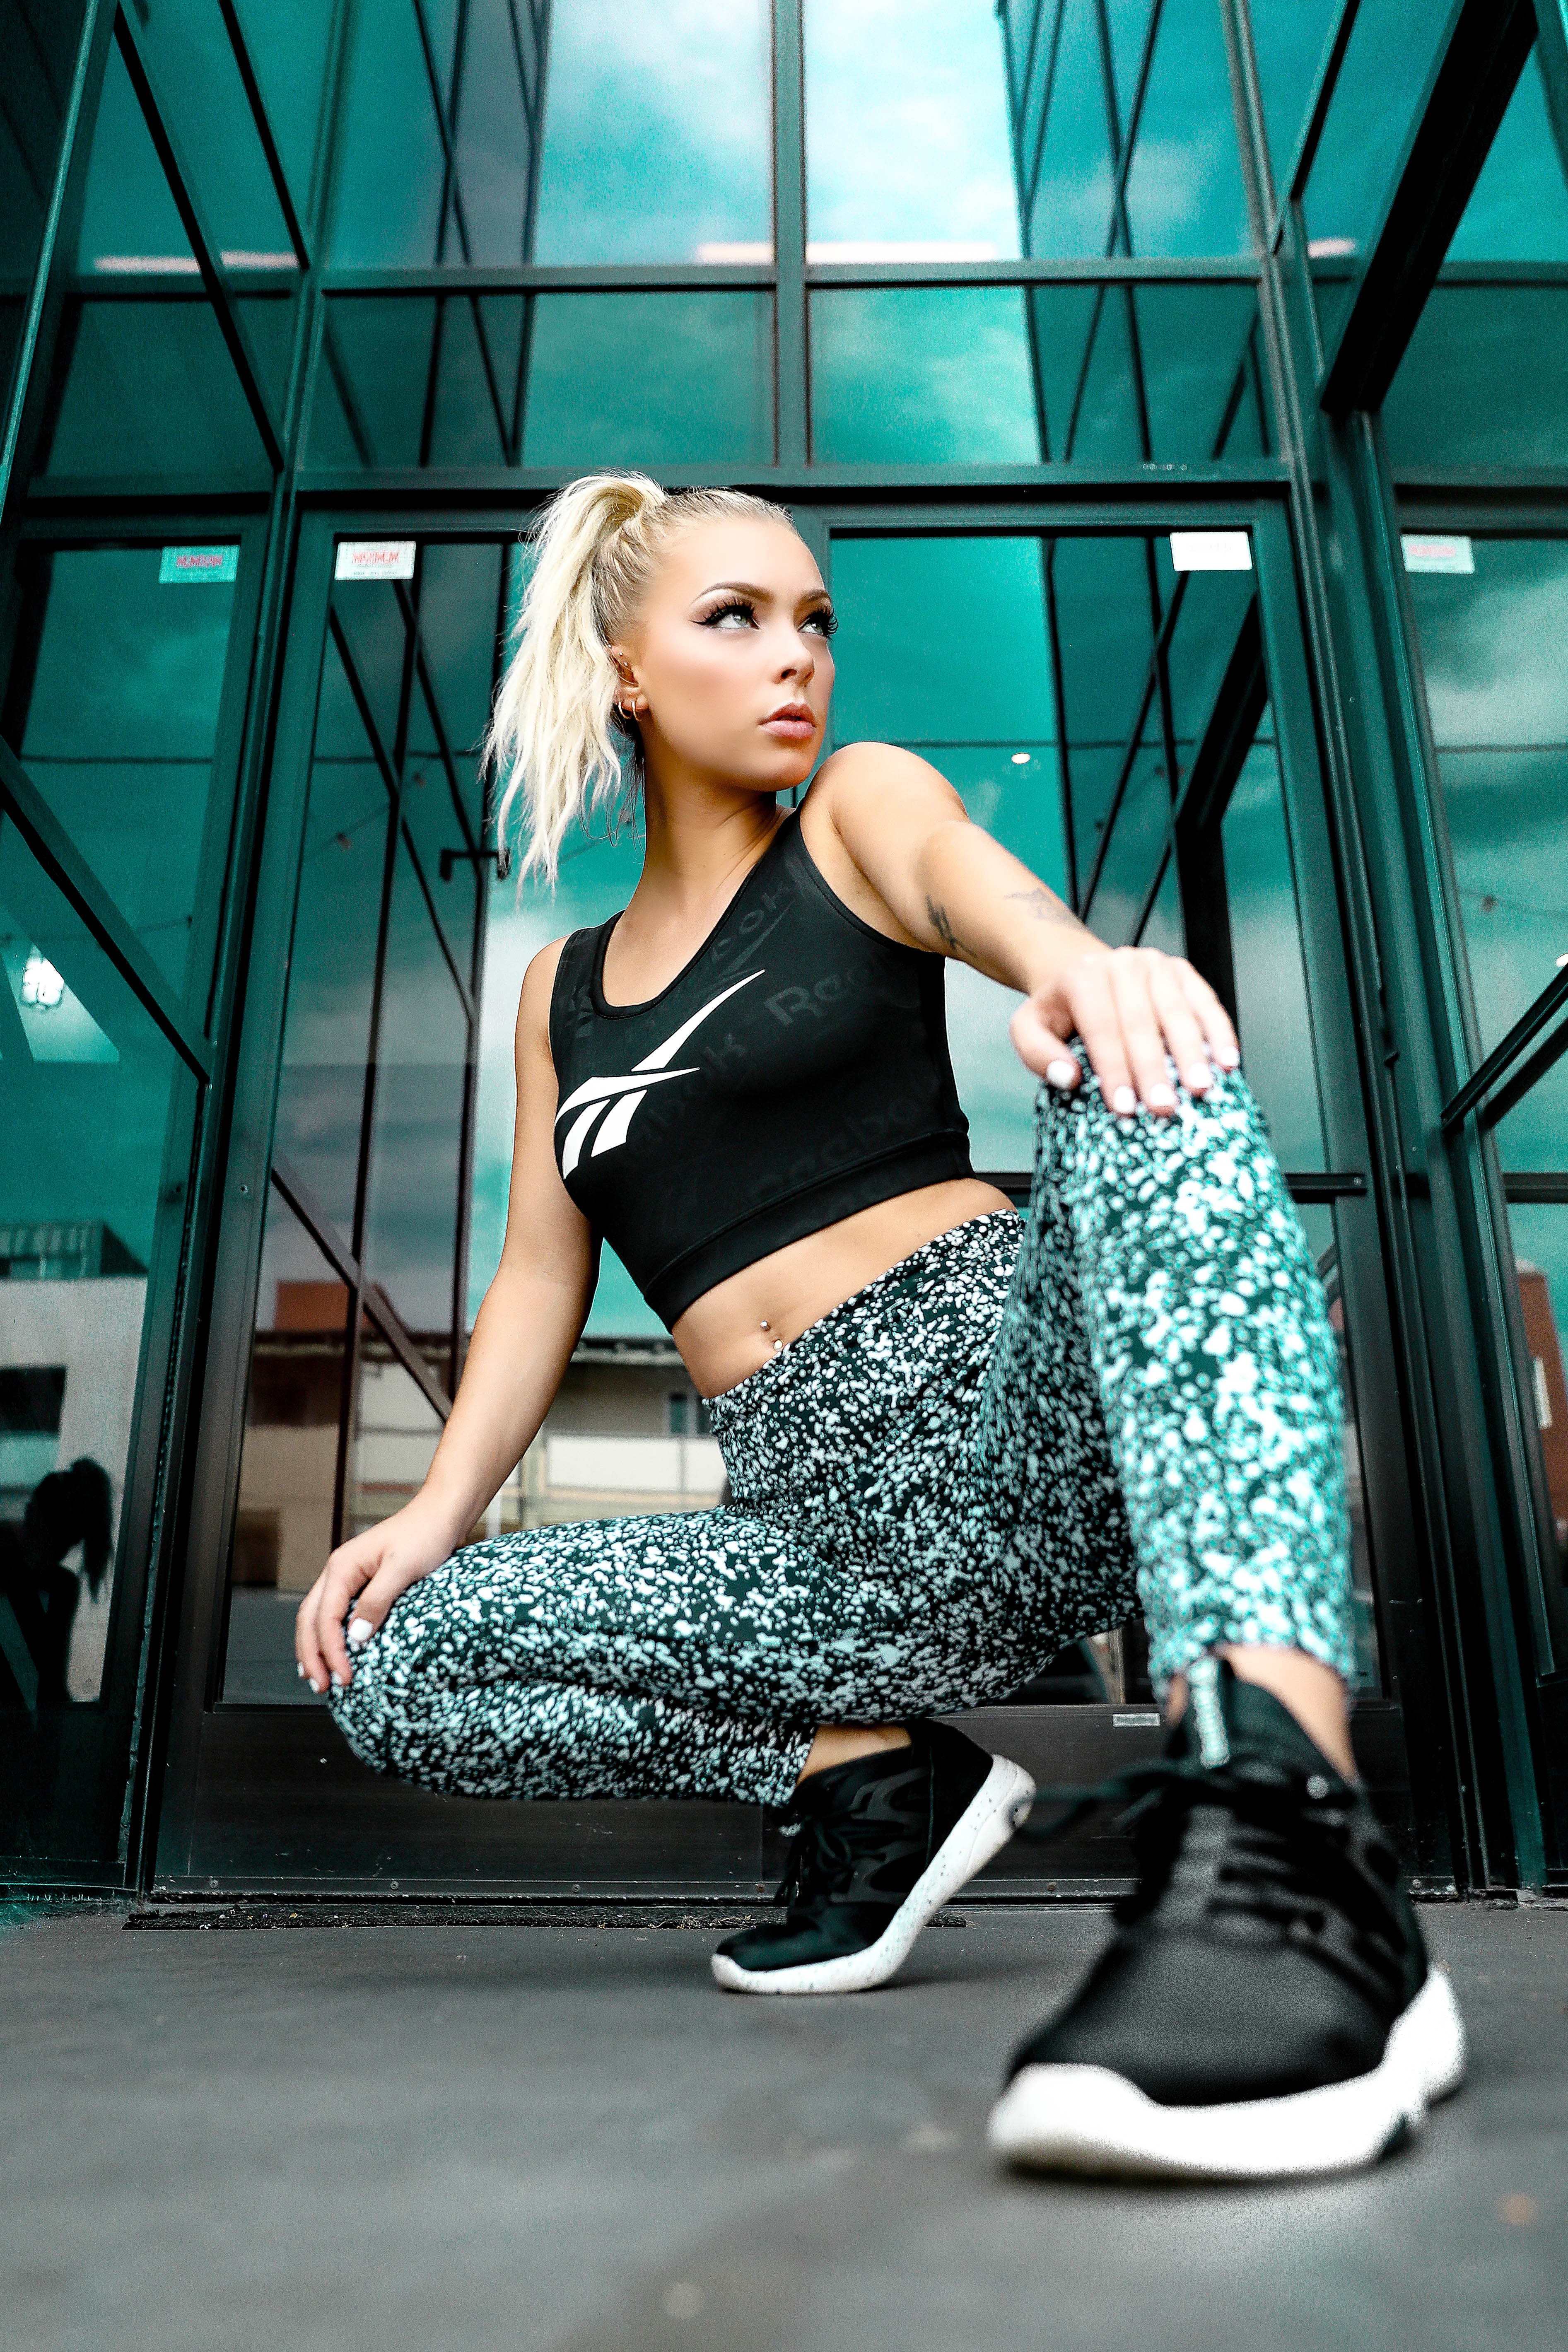
structure, girl, photography, leg, model, sitting, fashion, room, shoulder, muscle, thigh, beauty, joint, abdomen, photo shoot, physical fitness